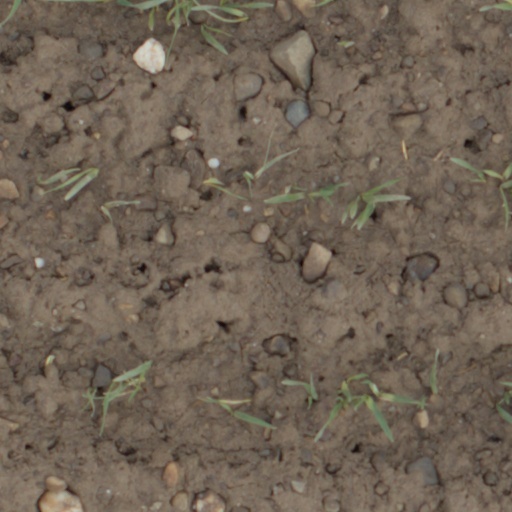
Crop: wheat